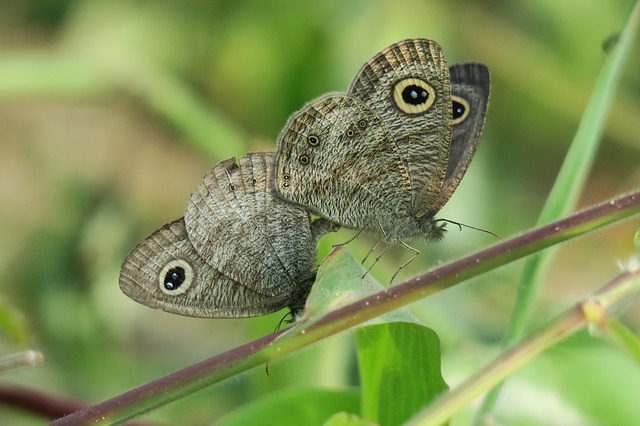
Label: butterfly